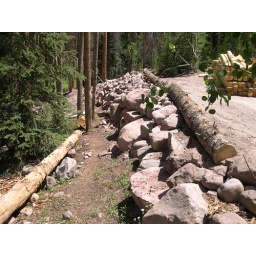
Parking space rock wall - note logs in upper right corner